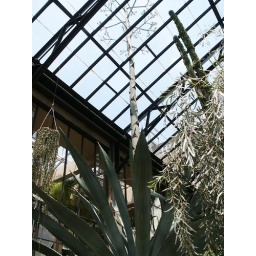
You can see the base of the plant in this picture.